Gun turret

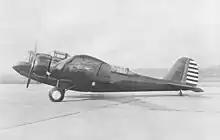
A Martin YB-10 service test bomber with the USAAC – the first flight of the B-10 design occurred in mid-February 1932

In the early 1900s, weapon performance, armour quality and vessel speeds generally increased along with the distances of engagement; the utility of large secondary batteries reducing as a consequence, and in addition at extreme range it was impossible to see the fall of lesser weapons and so correct the aim. Therefore, most early dreadnought battleships featured "all big gun" armaments of identical calibre, typically , some of which were mounted in wing turrets. This arrangement was not satisfactory, however, as the wing turrets not only had a reduced fire arc for broadsides, but also because the weight of the guns put great strain on the hull and it was increasingly difficult to properly armour them.